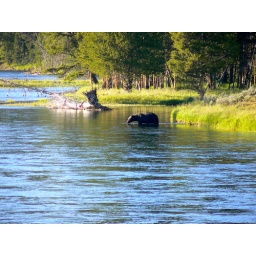
A black bear is getting ready to cross the Yellowstone River near Nez Perce Ford. Yellowstone. 2010